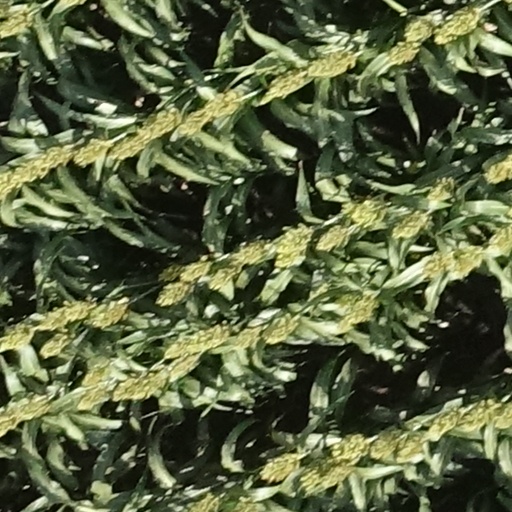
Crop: sorghum